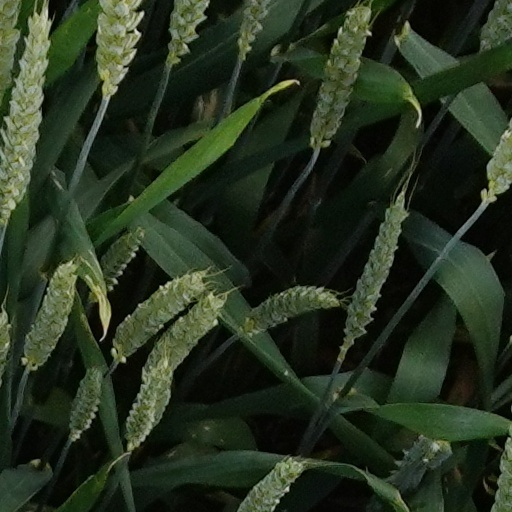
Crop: wheat